Carl Dolmetsch

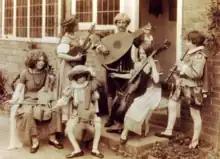
Dolmetsch family c.1919. Left to right: Cécile Dolmetsch, mum Mabel, Carl Dolmetsch, his dad Arnold Dolmetsch, Nathalie and Rudolph

The son of Arnold Dolmetsch, he was born in Fontenay-sous-Bois on 23 August 1911 but lived in England from 1914. After three years in Hampstead he lived in Haslemere for the rest of his life. Dolmetsch was educated at St George's Wood in Haslemere, before leaving to work alongside his father in the Dolmetsch workshops.